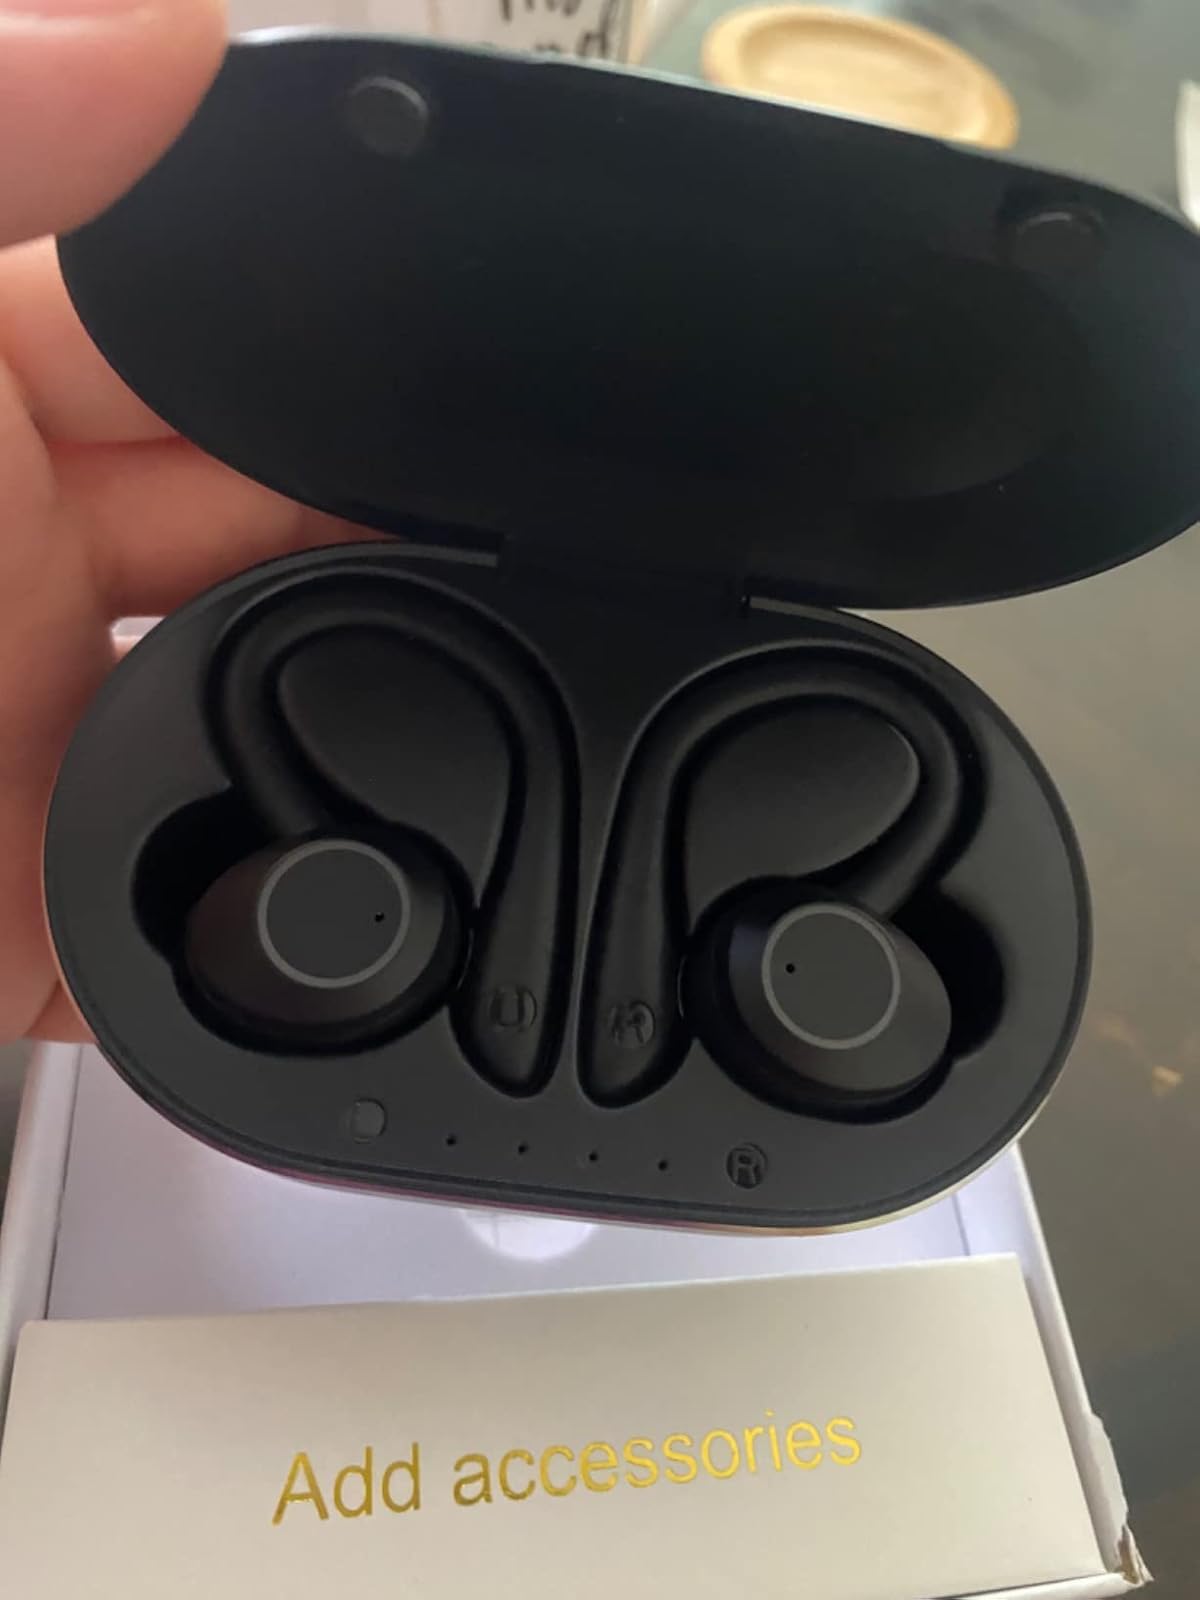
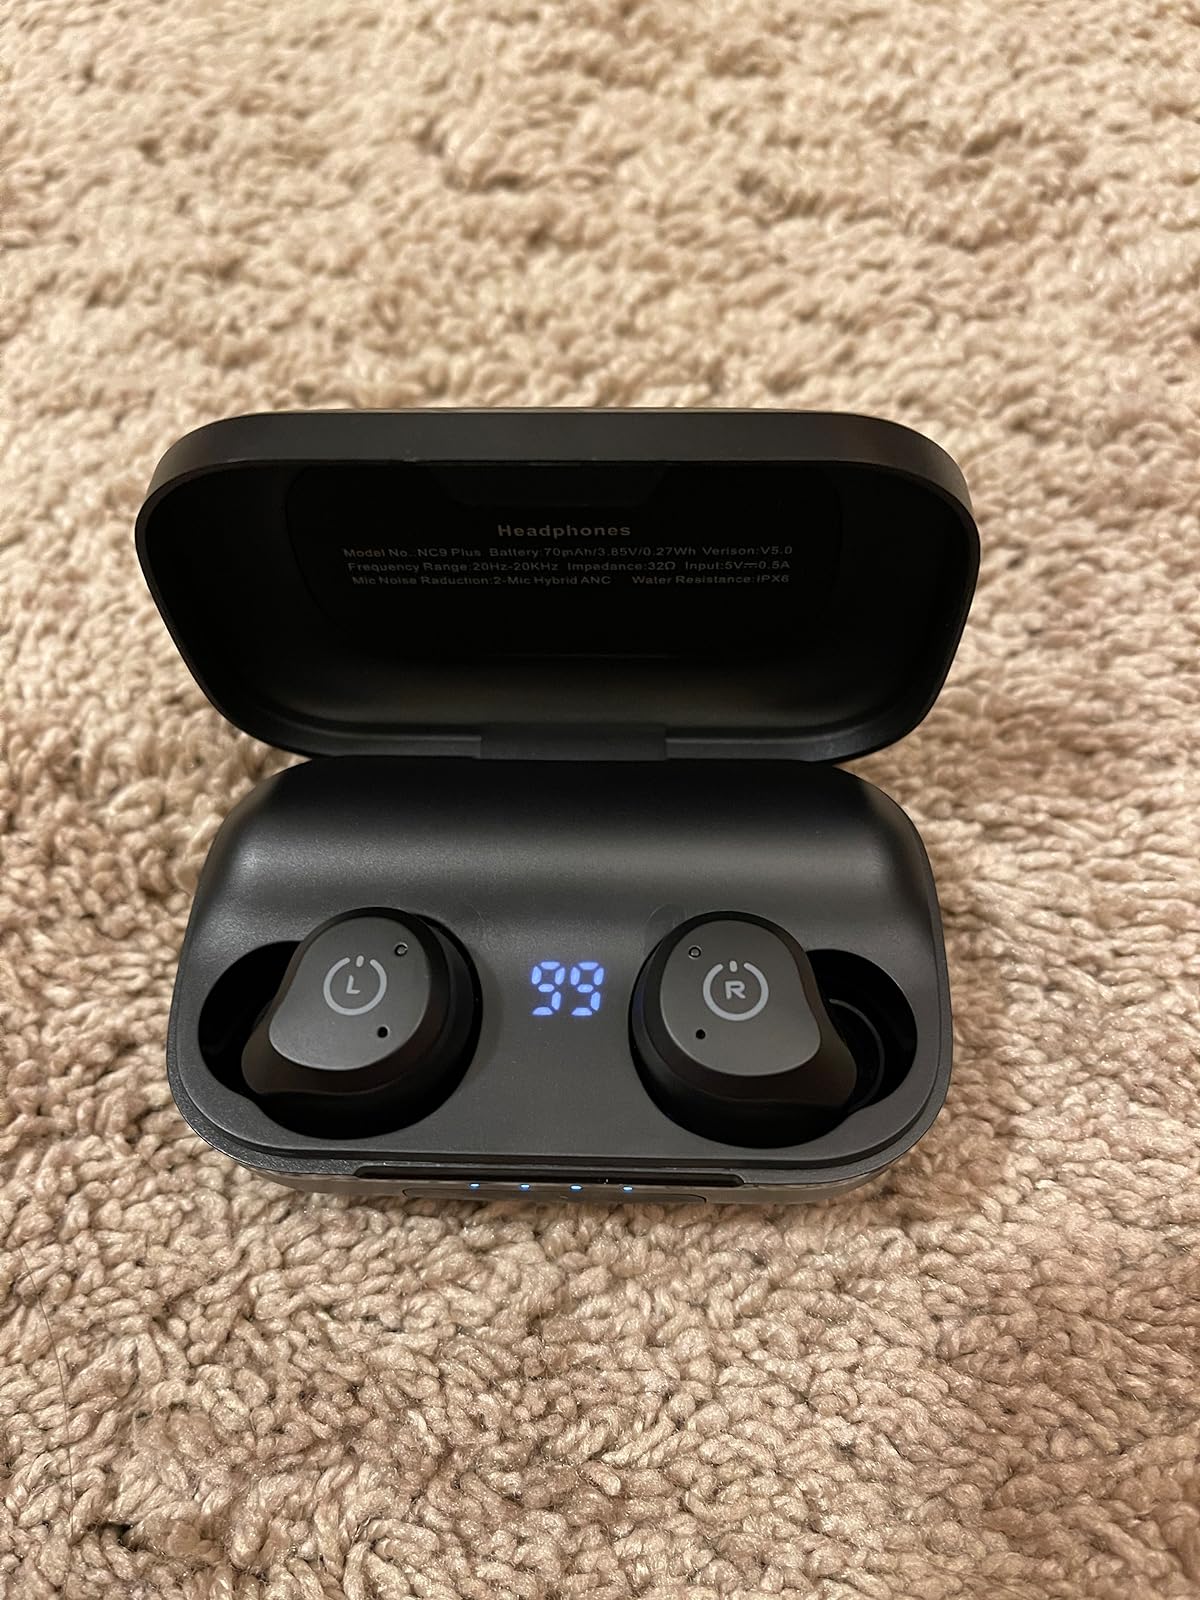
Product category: earbuds
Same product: no